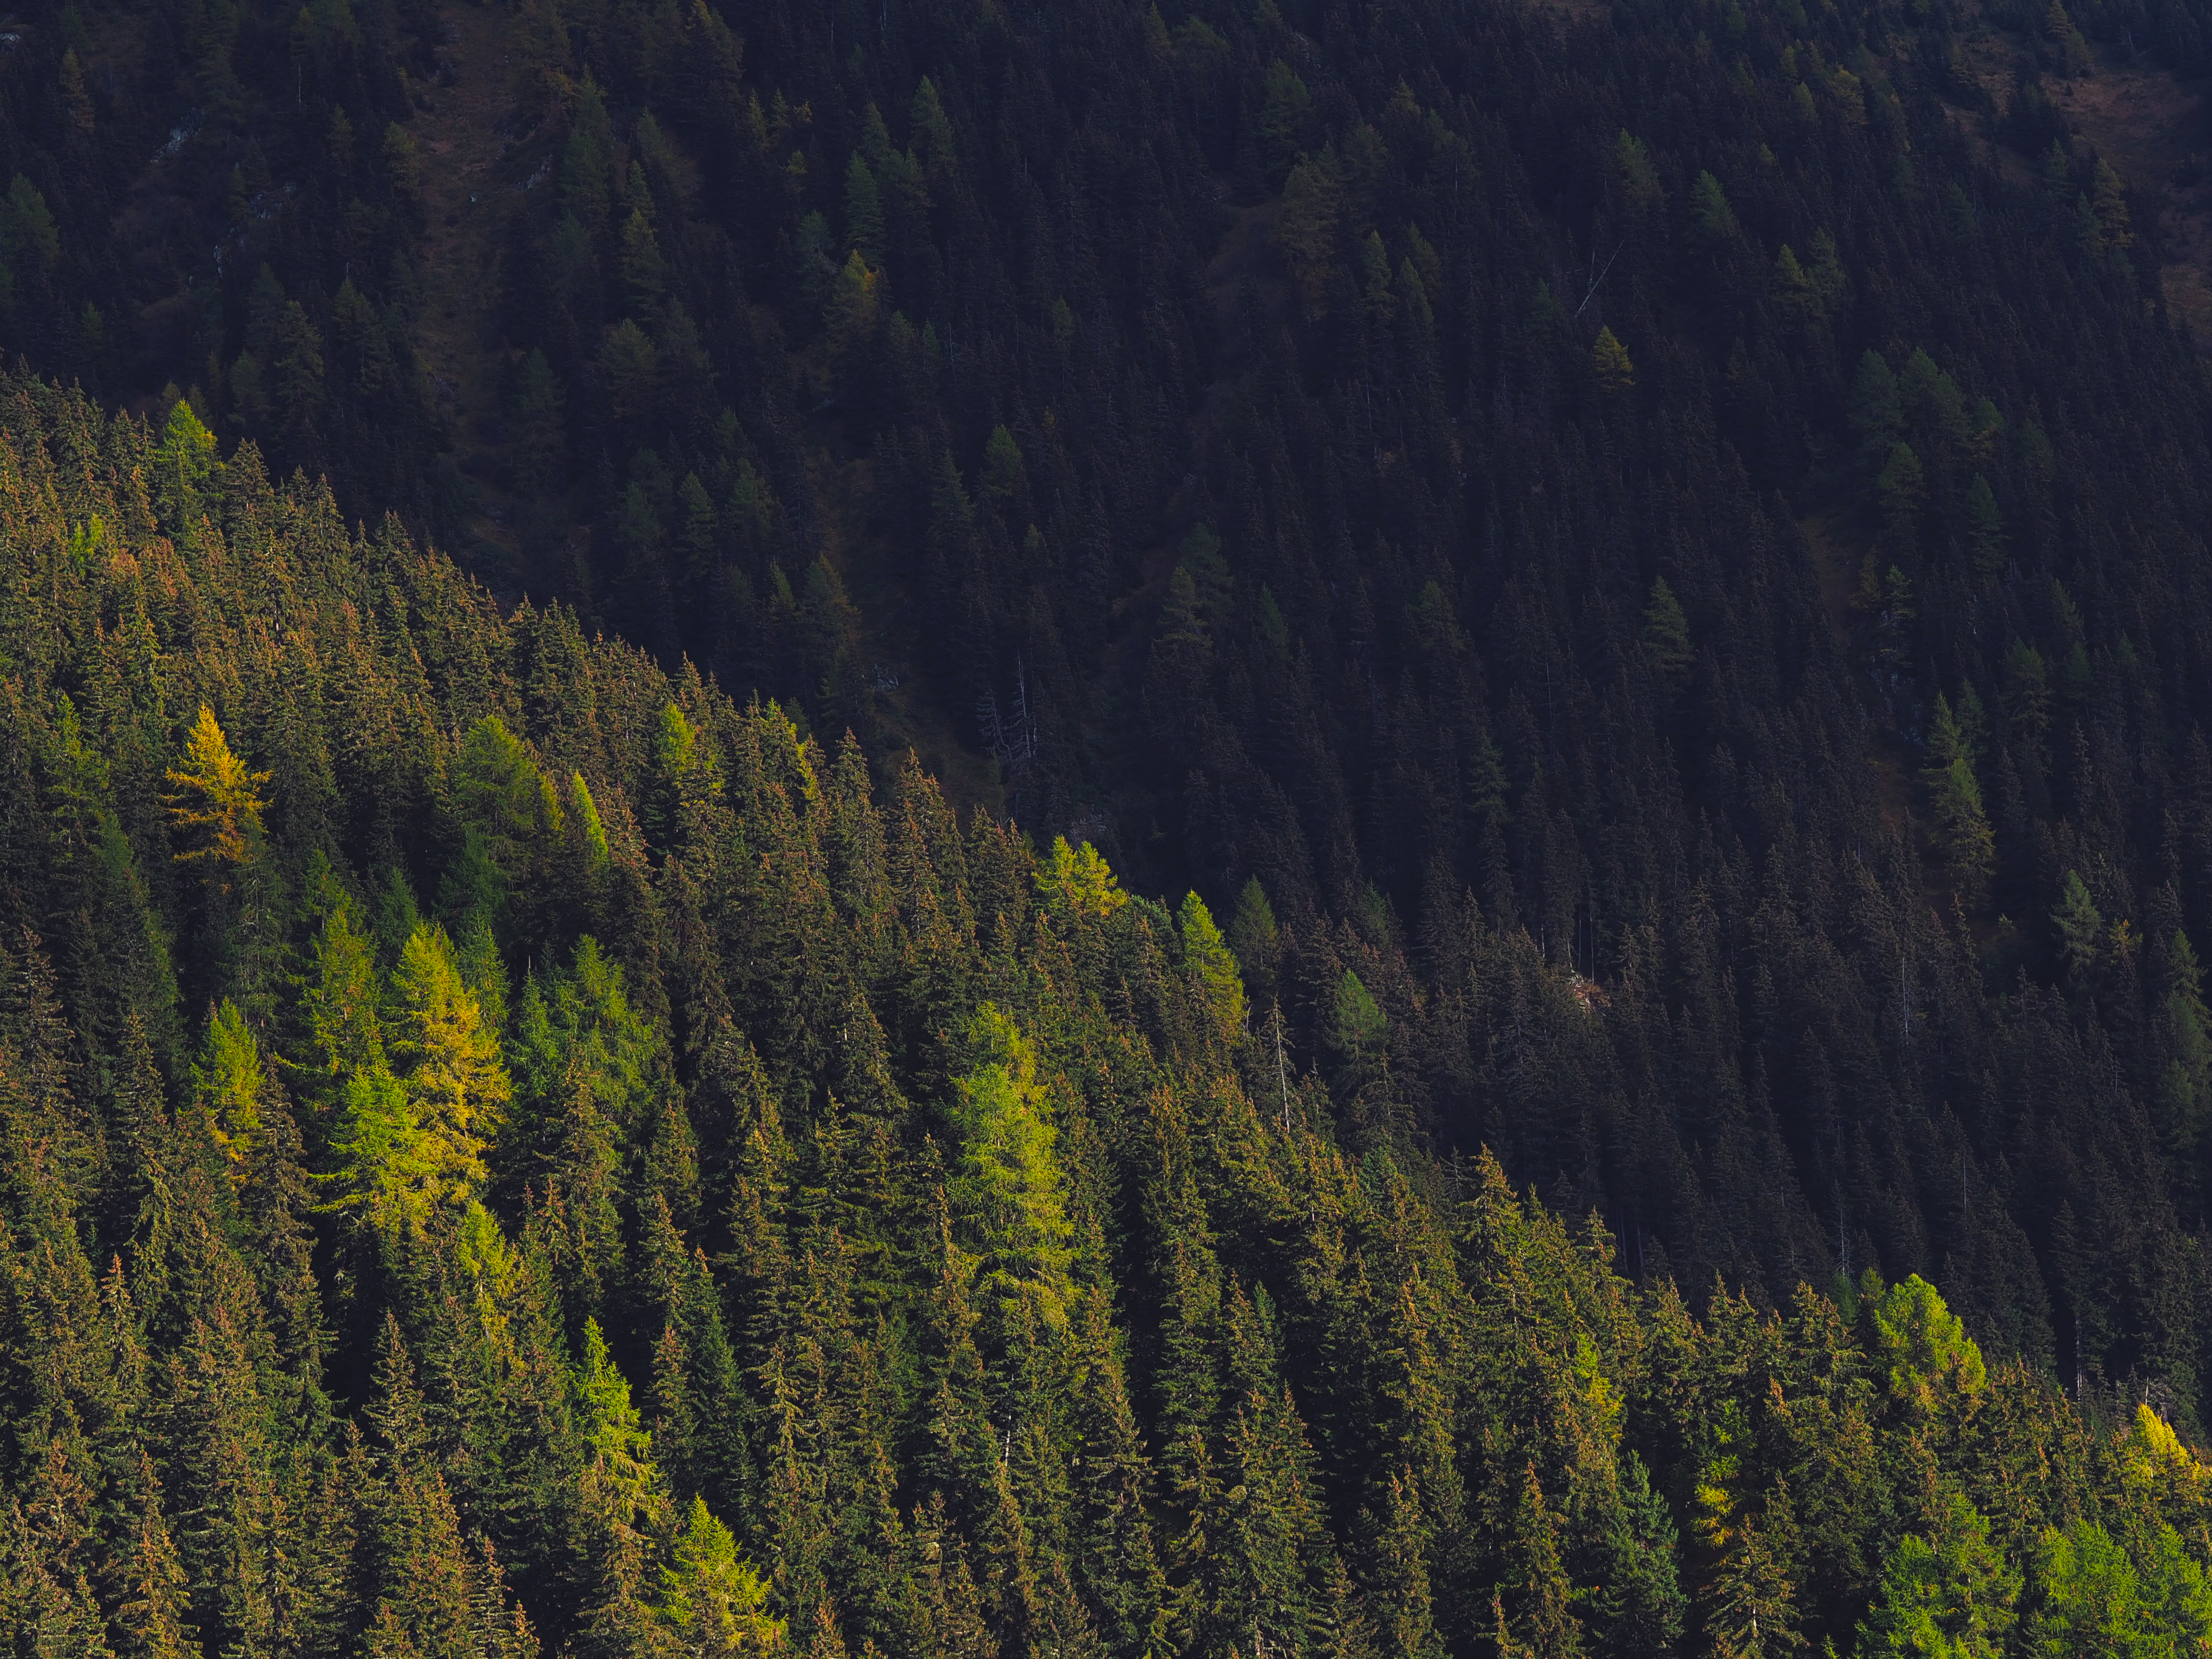
landscape, tree, nature, forest, wilderness, mountain, plant, leaf, hill, valley, mountain range, pine, green, autumn, fir, ridge, conifer, woodland, habitat, larch, ecosystem, biome, natural environment, geographical feature, atmospheric phenomenon, woody plant, mountainous landforms, temperate broadleaf and mixed forest, temperate coniferous forest